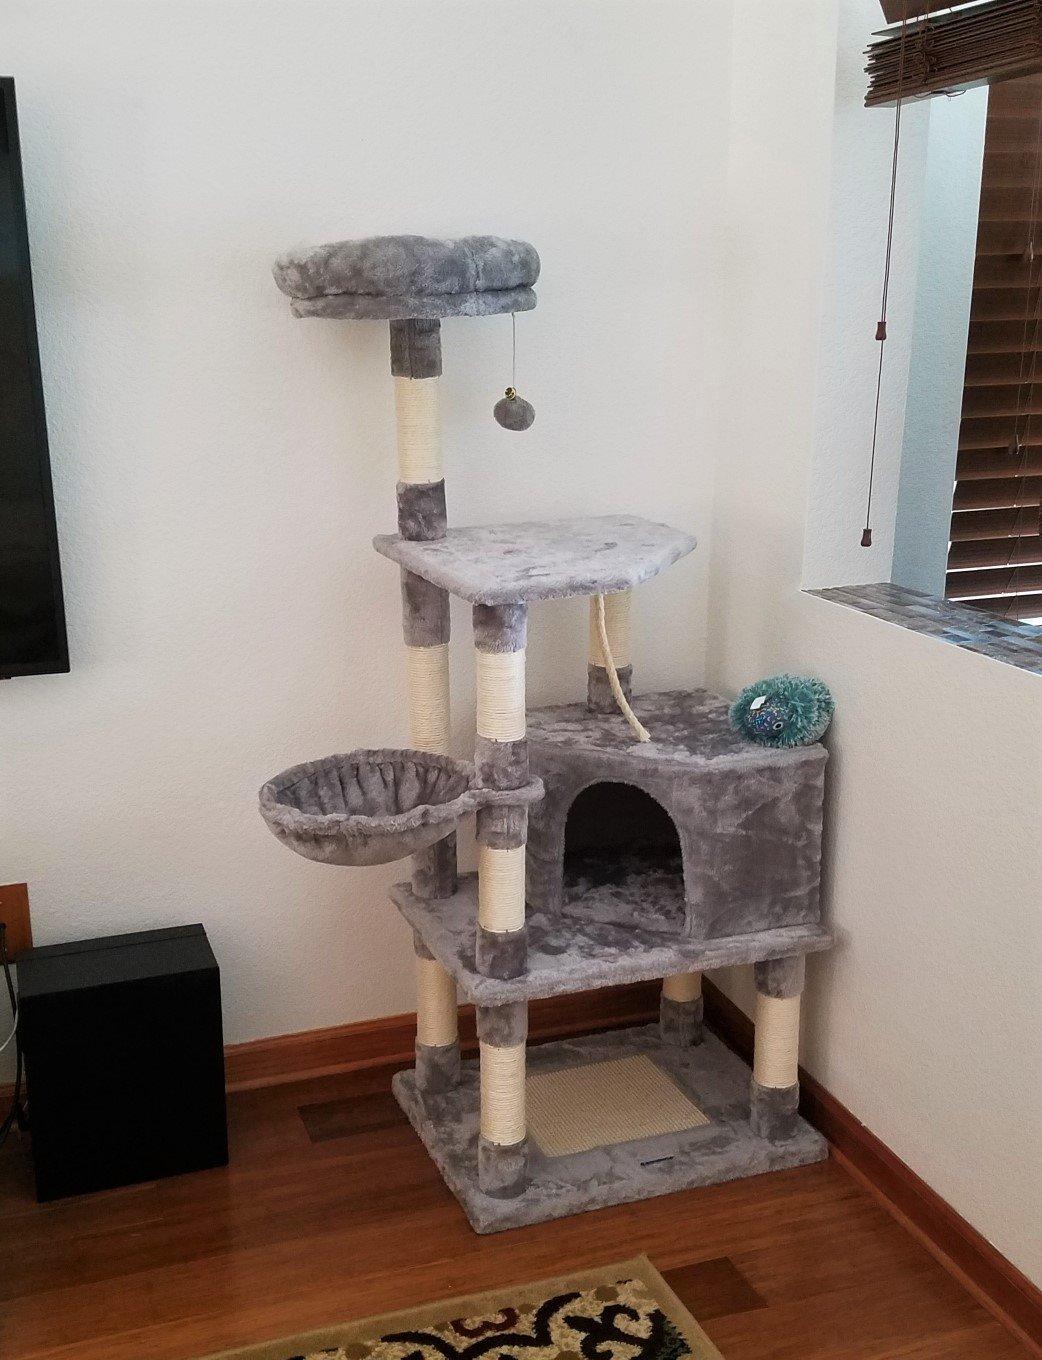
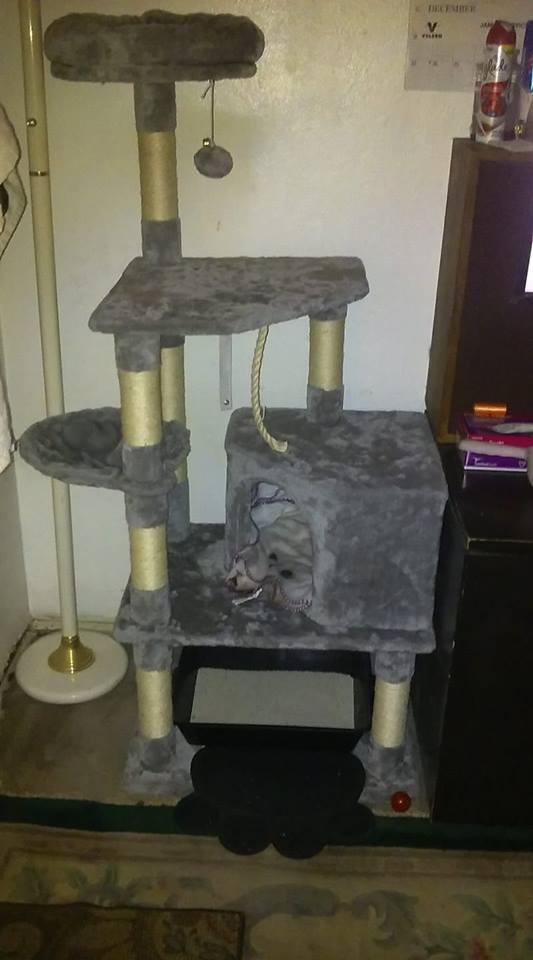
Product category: items_cat tree
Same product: yes